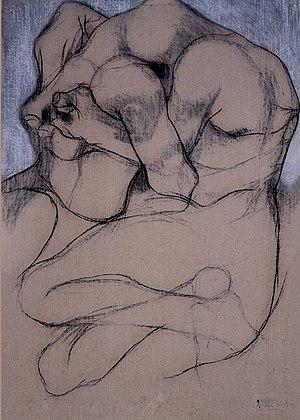
Alain Ghertman est né à Paris le 10 février 1946. Autodidacte, il est actuellement peintre et dessinateur de presse au « Canard enchaîné ».